Jerzy Świrski

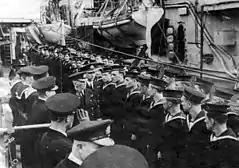
Vice-admiral Świrski with the crew of ORP "Piorun" after the battle with the "Bismarck"

When in 1940 the naval command, under Jerzy Świrski transferred from Paris to London, two administrative divisions were created: The North Command based in Greenock and the South Command based in Devonport. Later, the Mediterranean Command was formed after Polish naval forces had expanded to over 3,000. In 1941, shortly after his promotion to Vice admiral, differences emerged between Świrski and Sikorski who had decided to stand him down. As a result, both Świrski and his deputy, Commander Karol Korytowski were to lose their posts. The reason for the dismissals was their management and procurement style in the Marines and especially Świrski's tendency towards independent thinking. The pretext was ostensibly the death by suicide of the commander of the submarine, and the submarine flotilla leader, Lieutenant Commander Bogusław Krawczyk, who opposed the admiral's management priorities.